Papiermark

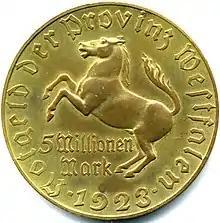
A 5-million-ℳ︁ coin would have been worth US$714.29 in January 1923, but only about 1 thousandth of one cent by October 1923.

During the war, cheaper metals were introduced for coins, including aluminium, zinc and iron, although silver ℳ︁ pieces continued in production until 1919. Aluminium 1"₰" were produced until 1918 and the 2"₰" until 1916. Whilst iron 5"₰", both iron and zinc 10"₰," and aluminium 50"₰" coins were issued until 1922. Aluminium 3ℳ︁ were issued in 1922 and 1923, and aluminium 200ℳ︁ and 500ℳ︁ were issued in 1923. The quality of many of these coins varied from decent to poor.